17776

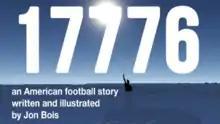
Title screen from the story's opening video

17776 (also known as What Football Will Look Like in the Future) is a serialized speculative fiction multimedia narrative by Jon Bois, published online through "SB Nation". Set in the distant future in which all humans have become immortal and infertile, the series follows three sapient space probes that watch humanity play an evolved form of American football in which games can be played for millennia over distances of thousands of miles. The series debuted on July 5, 2017, and new chapters were published daily until the series concluded with its twenty-fifth chapter on July 15, 2017.